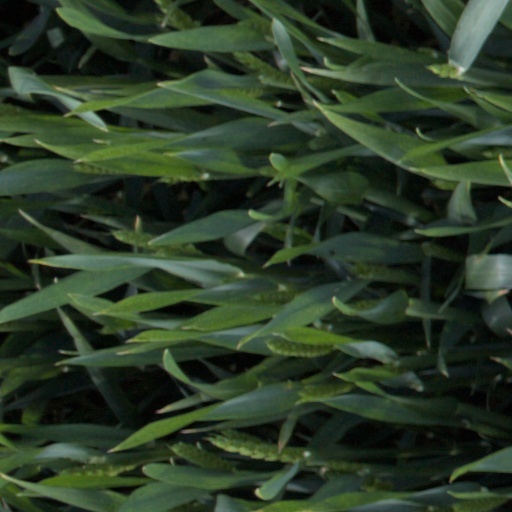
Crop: wheat